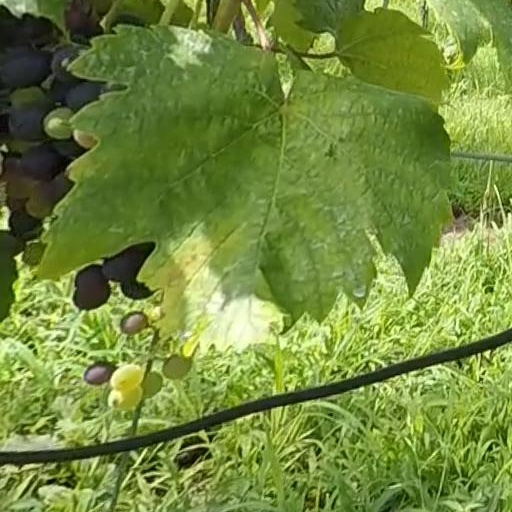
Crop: grape